Tilgadiya Buzurg

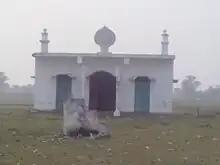
Karabala Imambada of Tilgadiya Buzurg

Almost 70% of the Tilgadiyan expatriate population are settled in Mumbai. Out of this 80% live in Govandi. They participate in several religious activities, like Shabbedari, Majlis, and Procession etc.